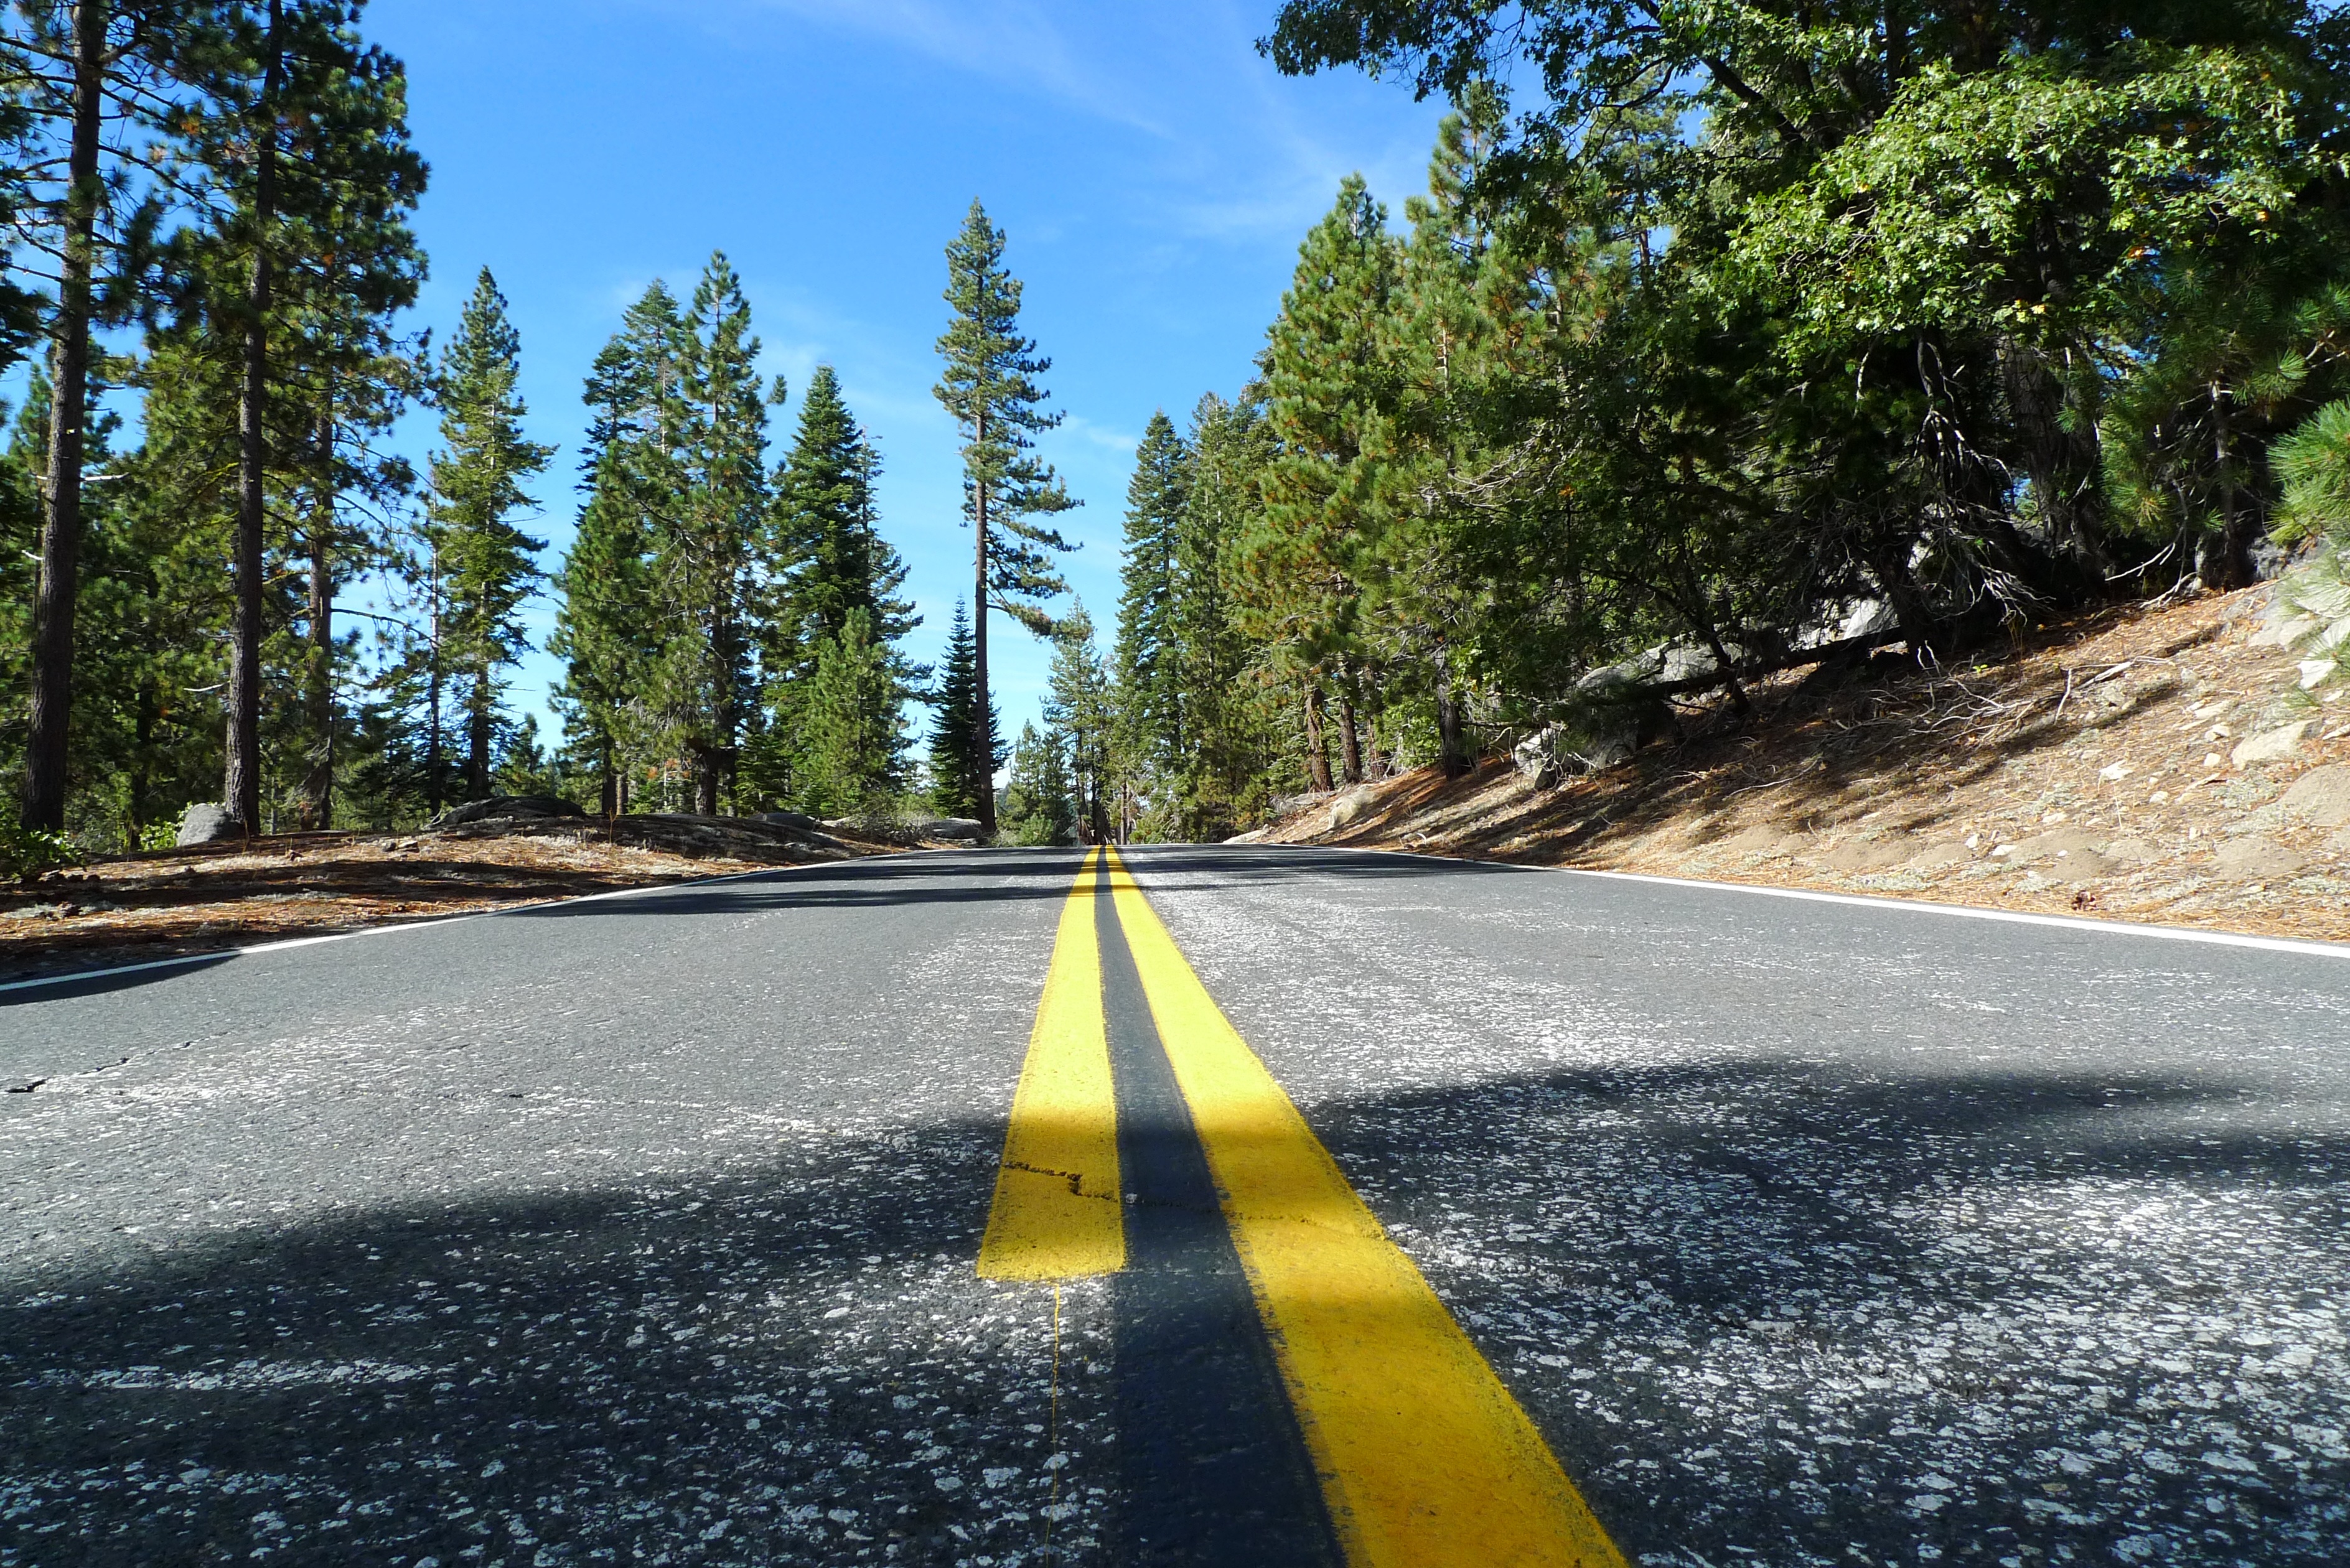
road, tree, nature, landscape, outdoor, travel, scenic, sun, sunlight, way, asphalt, transportation, drive, trip